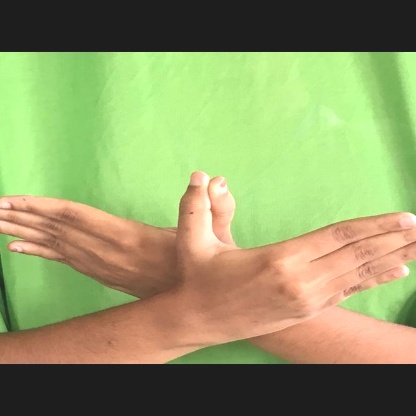
Mudra: Garuda